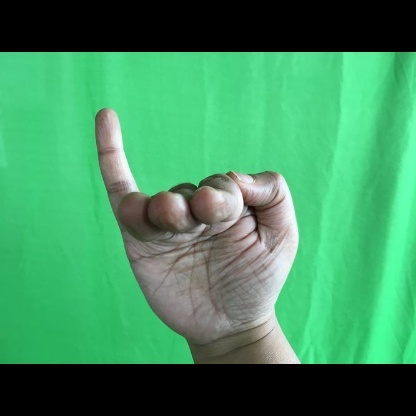
Mudra: Hamsapaksha